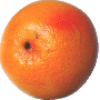
Label: Grapefruit Pink 1